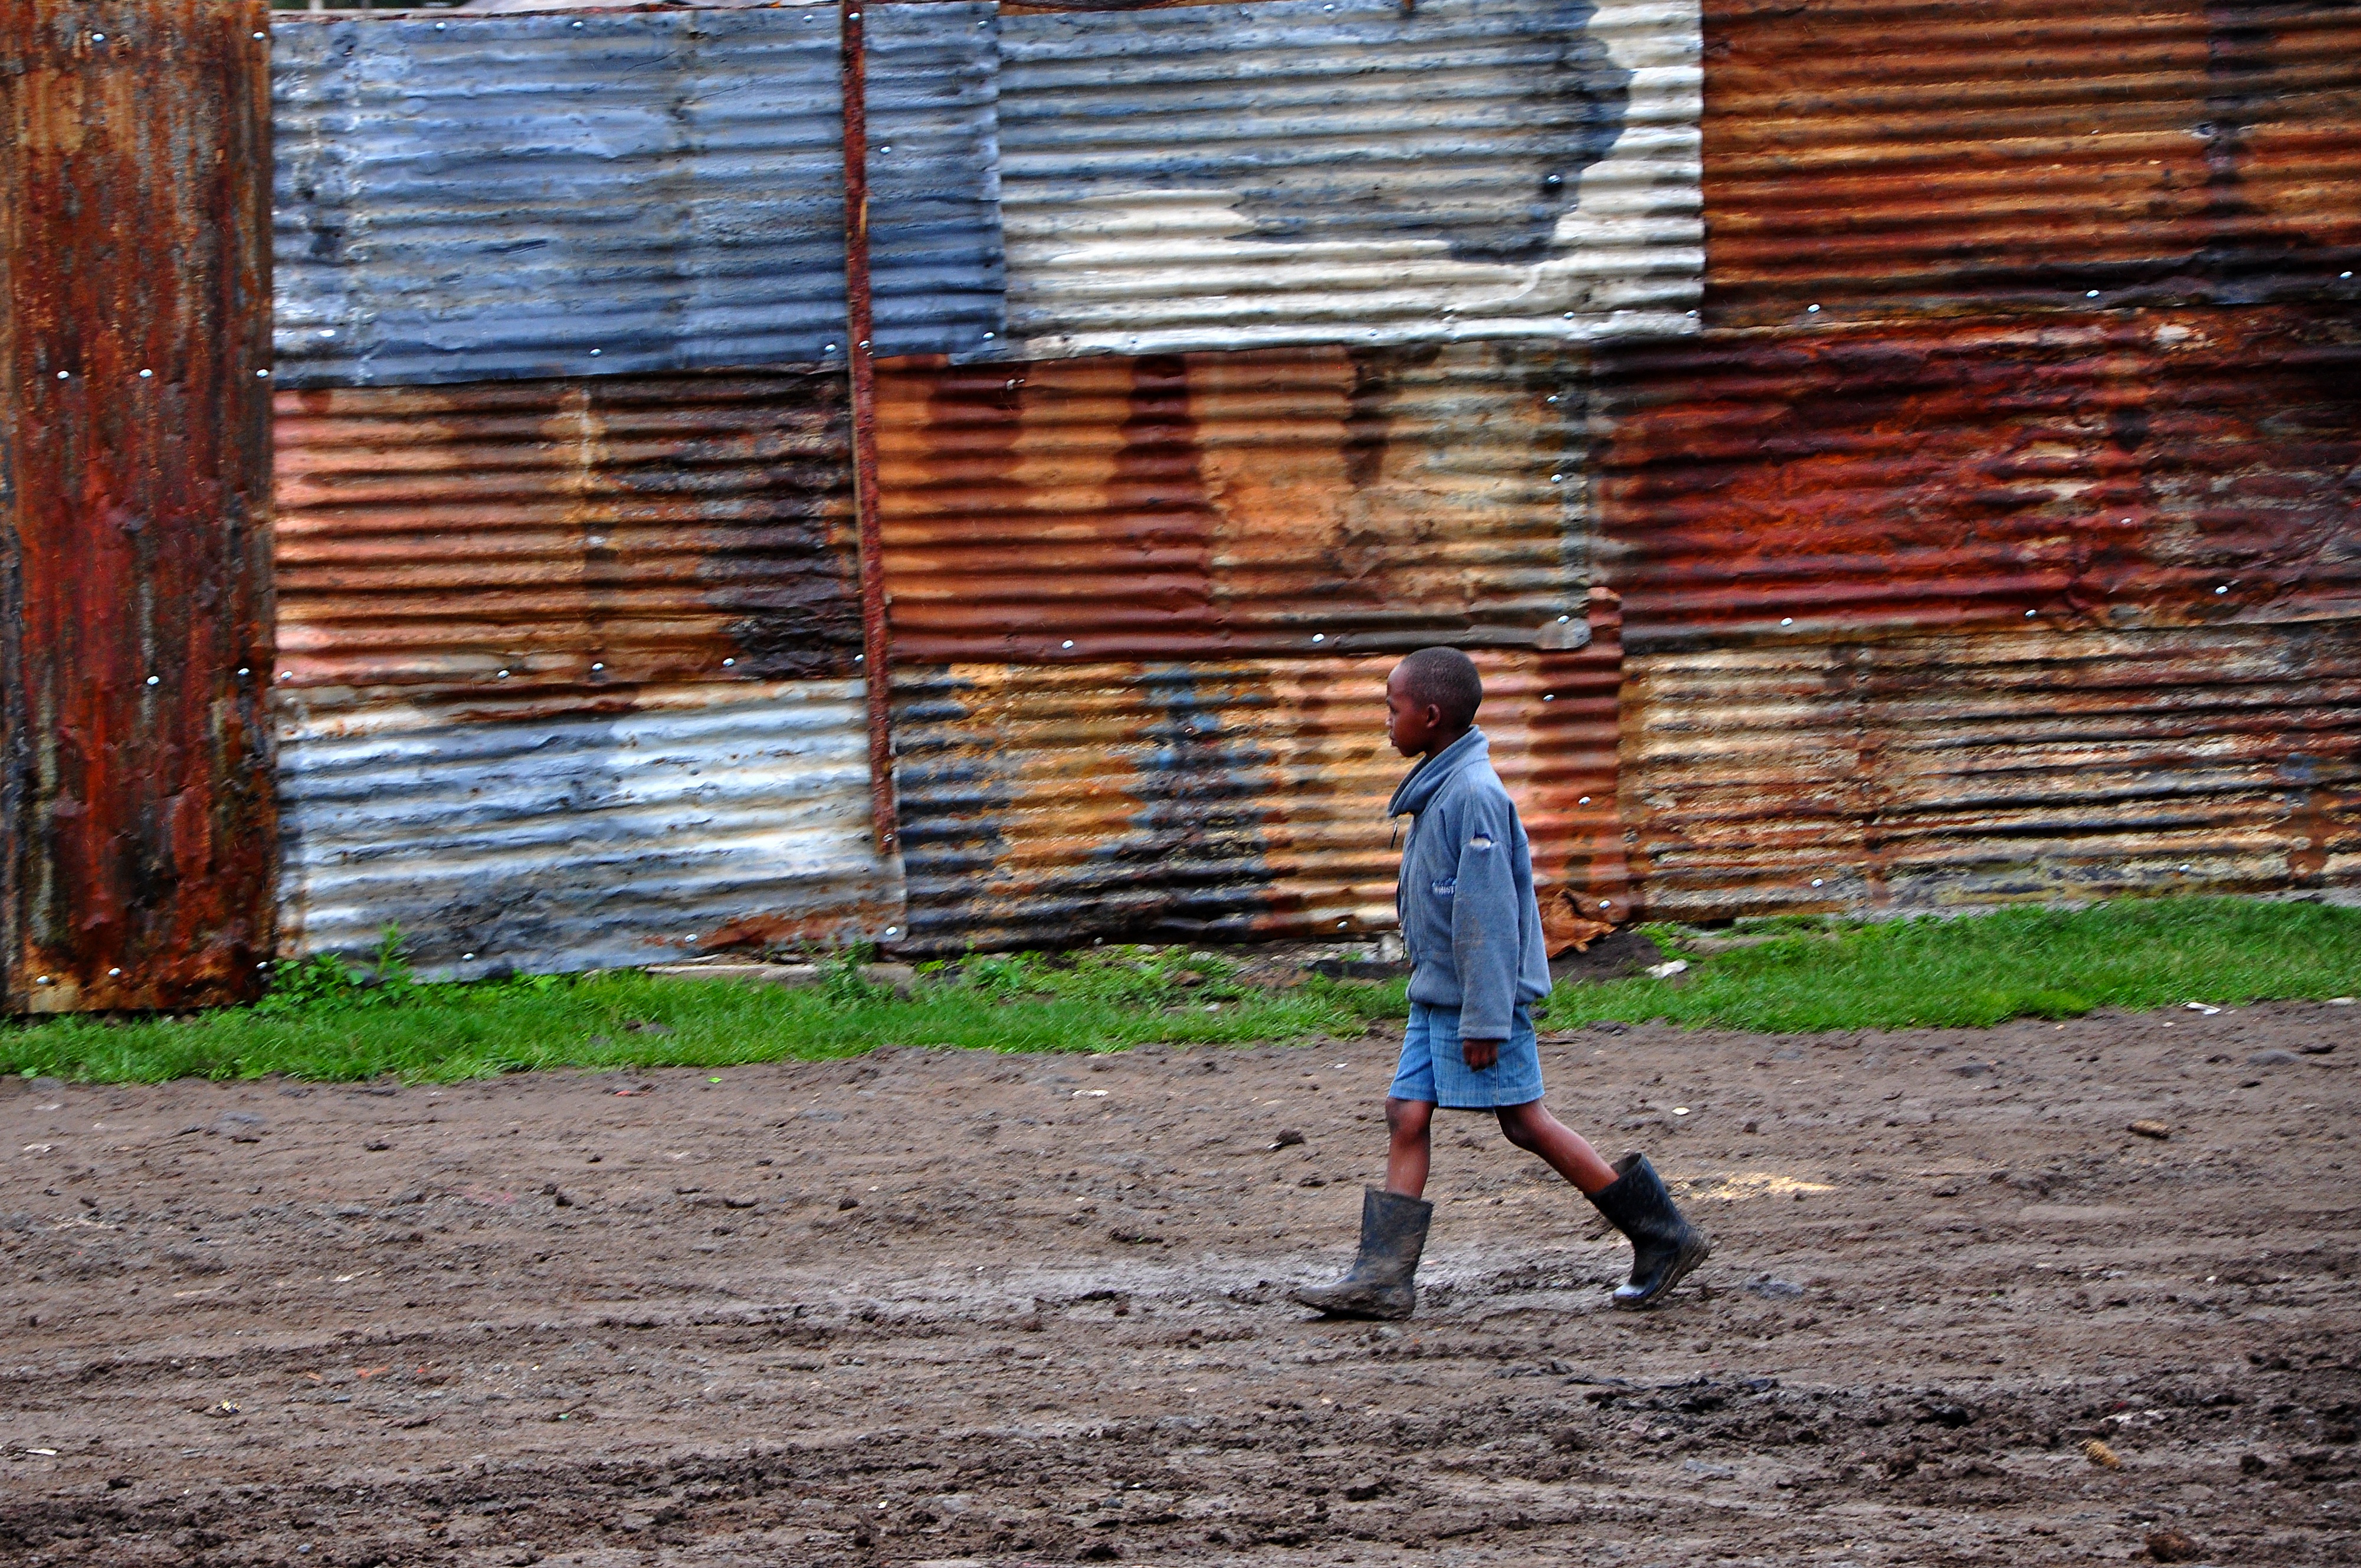
wall, spring, africa, child, human, children, away, go, corrugated sheet